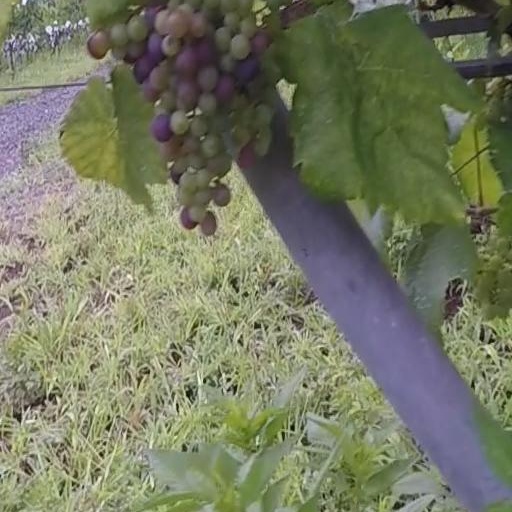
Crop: grape